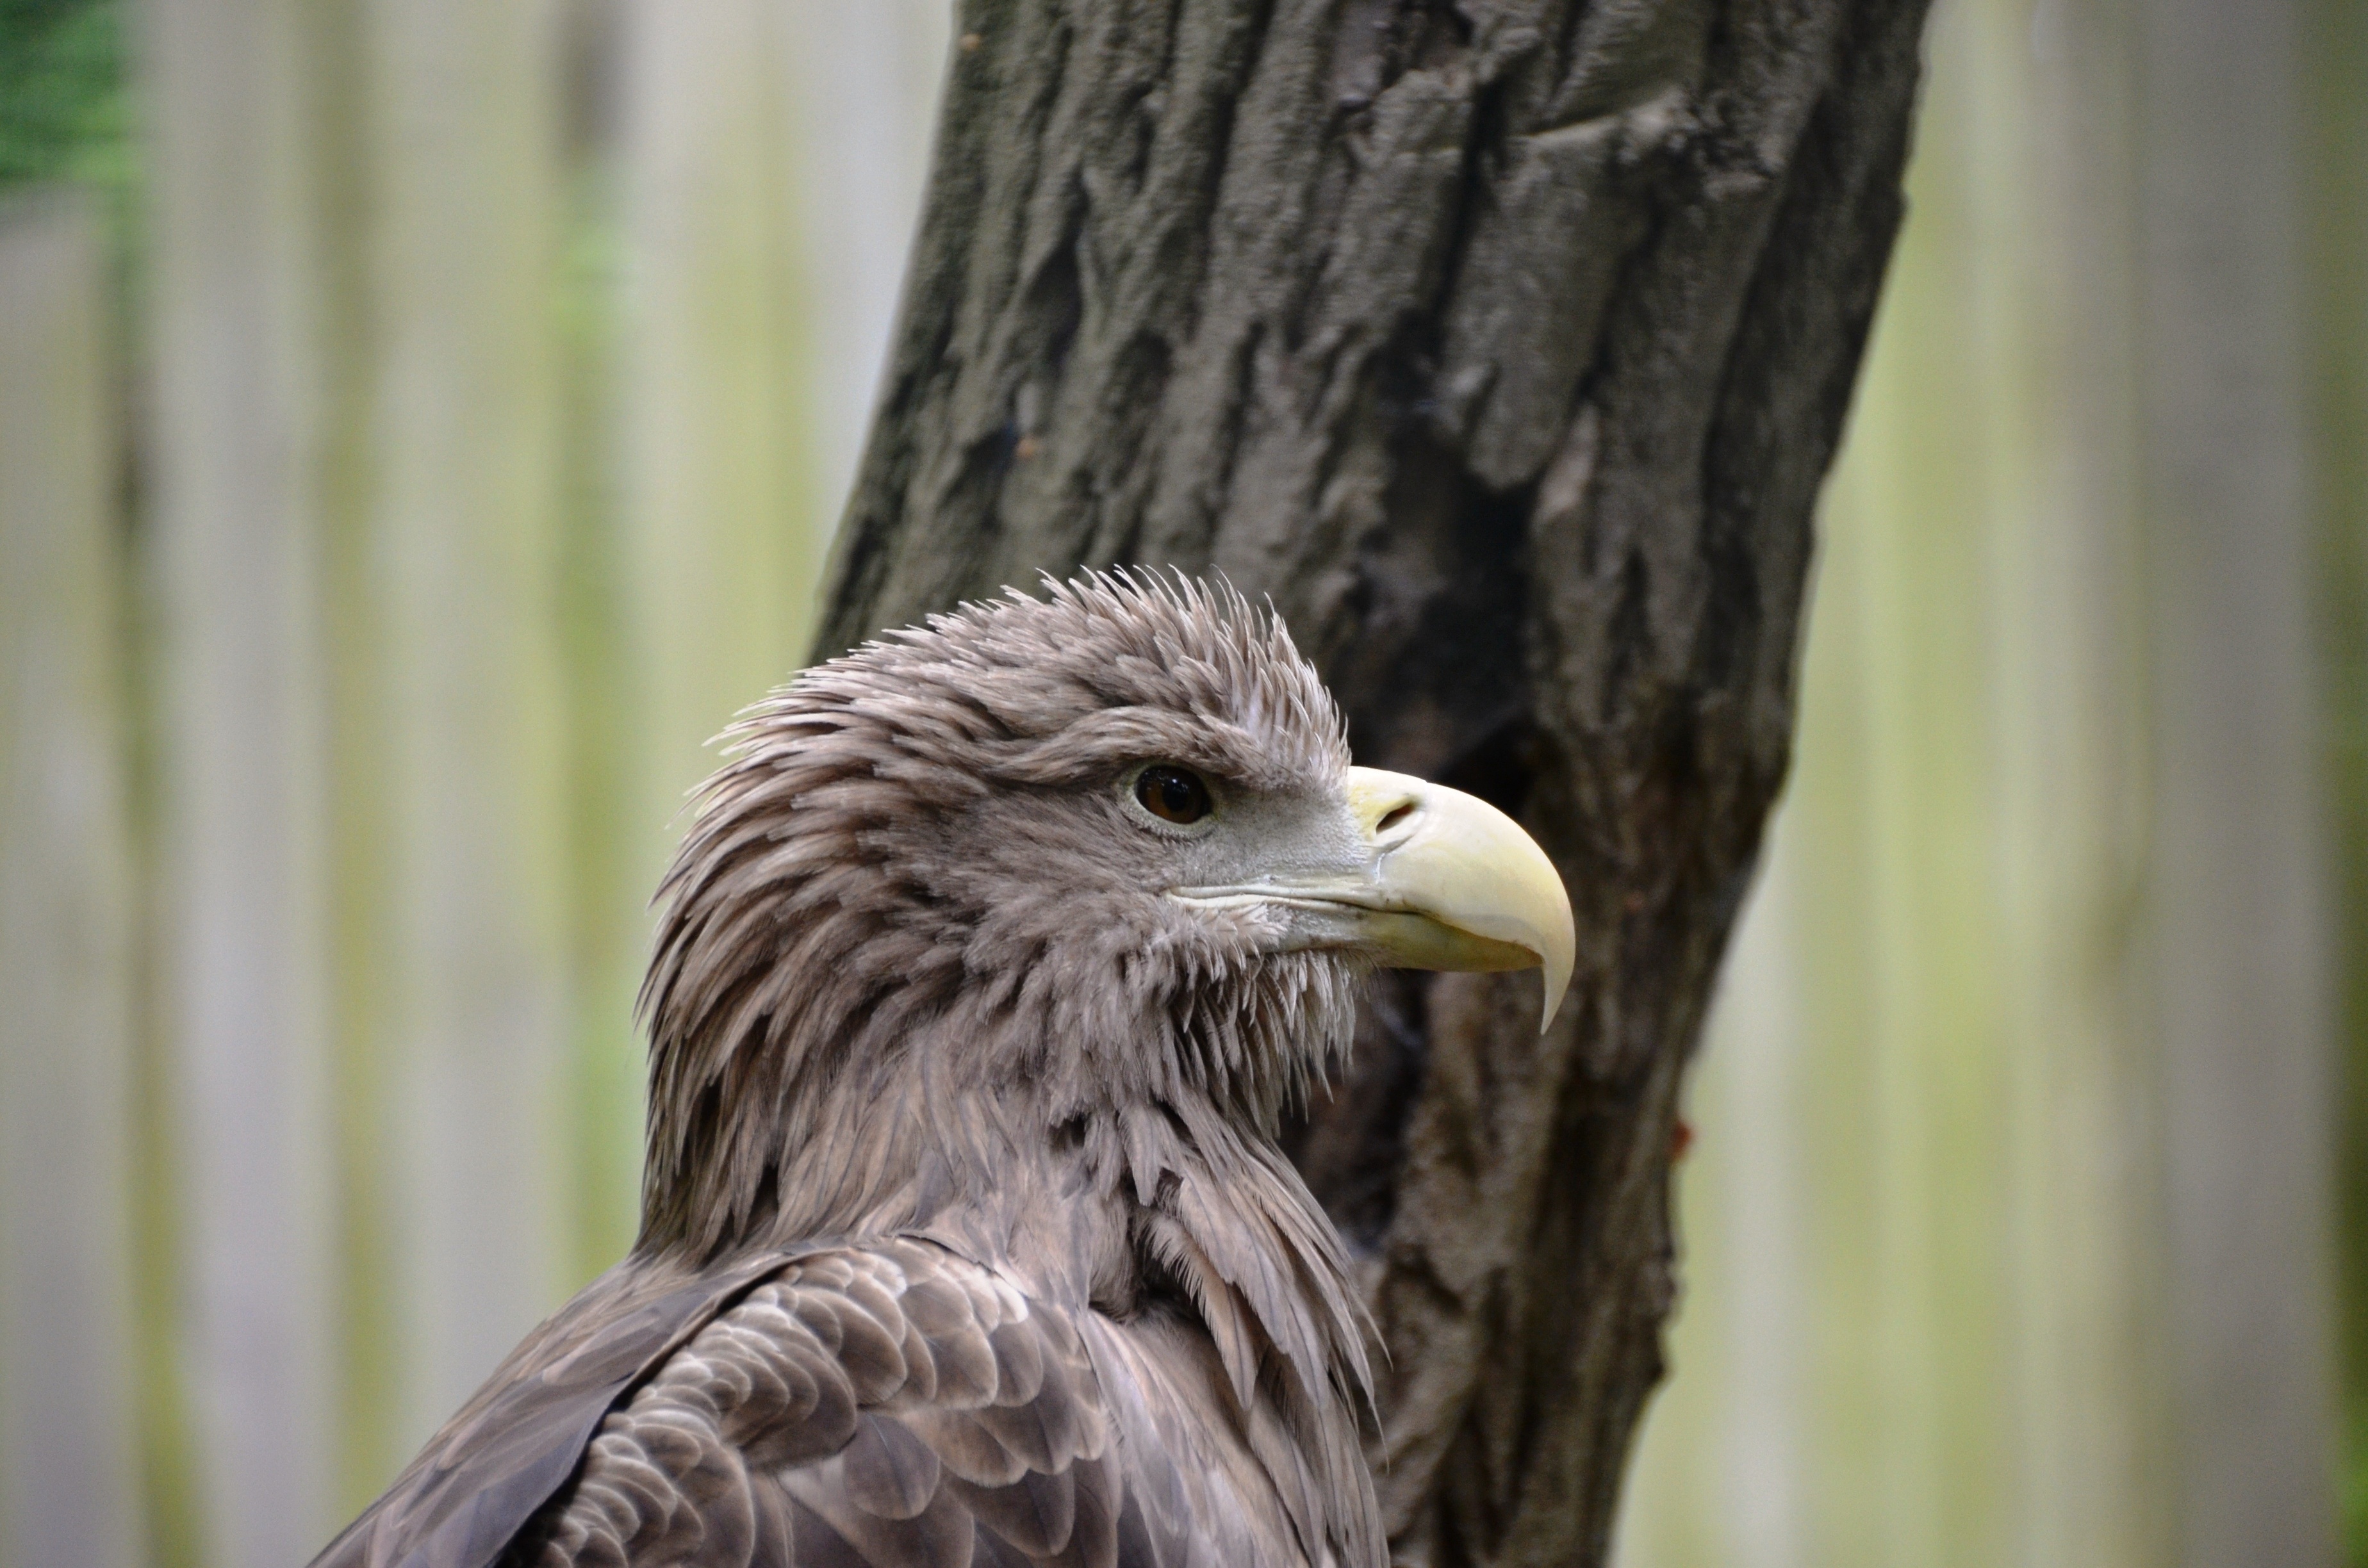
nature, branch, bird, wing, animal, wildlife, beak, fauna, bird of prey, close up, vertebrate, adler, accipitriformes